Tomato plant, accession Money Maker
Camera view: tilt-top (135 deg); turntable rotation: 240 degrees
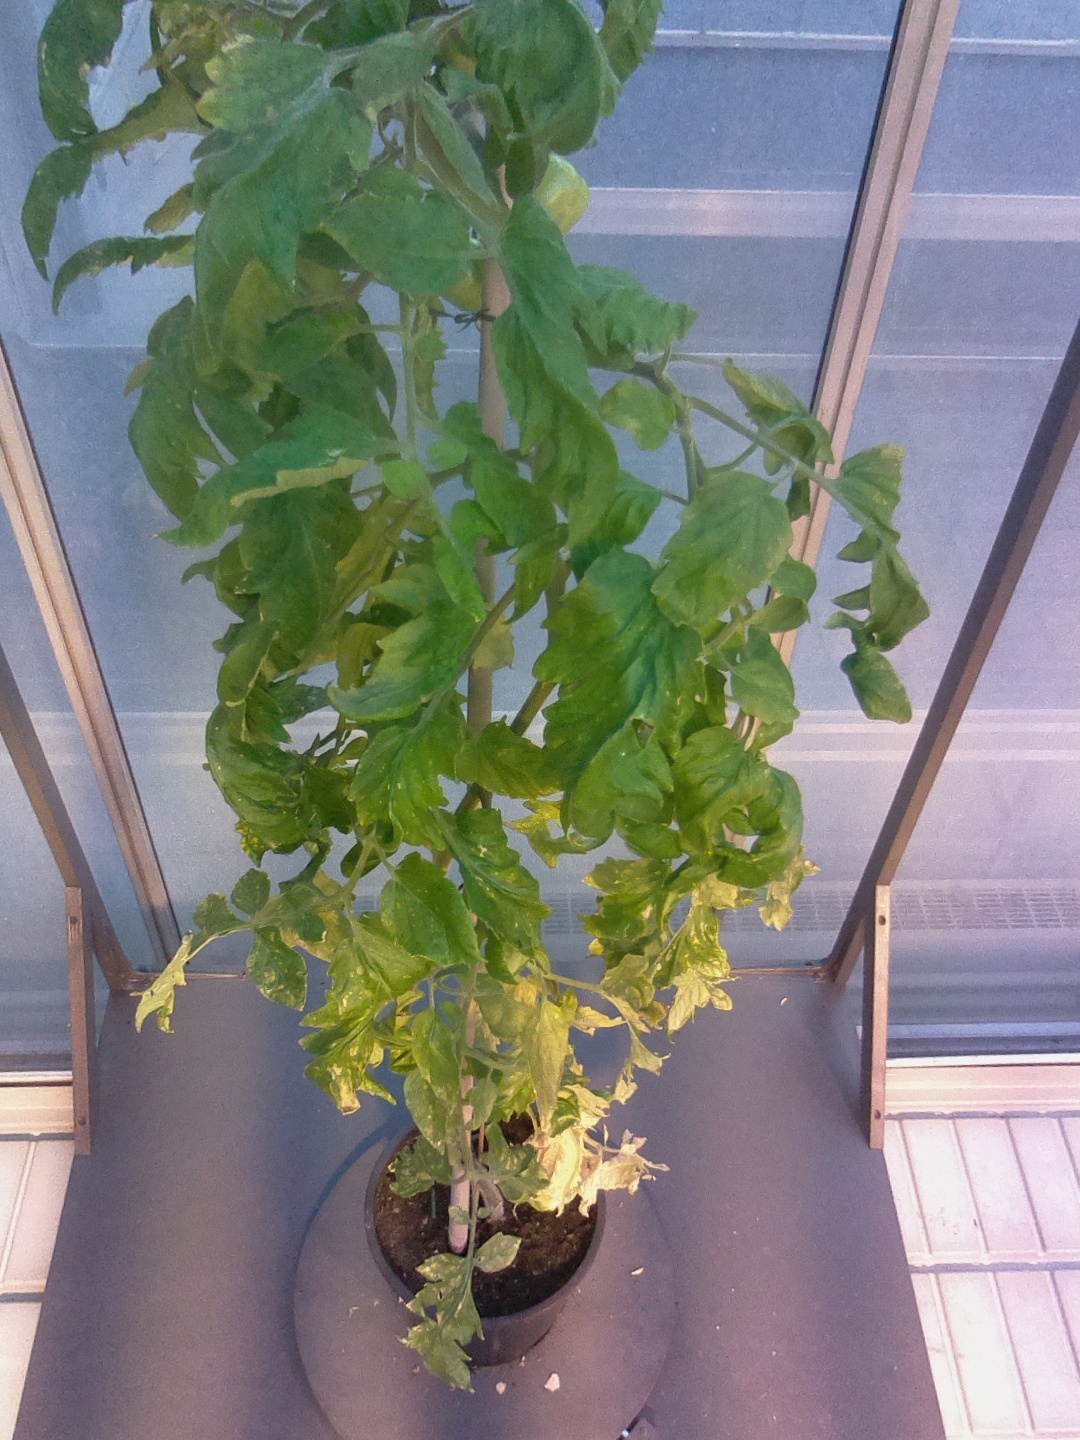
BBCH growth stage 79: 90% -100% of final fruit size